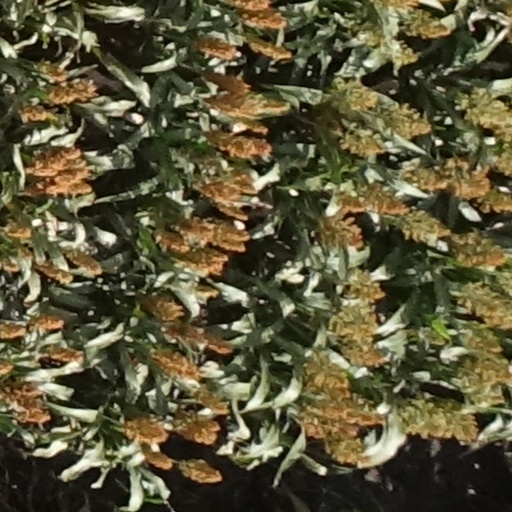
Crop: sorghum